Polemovirus

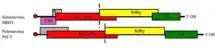
Genome of Southern bean mosaic virus (SBMV) and Poinsettia latent virus (PnLV)

Viruses in "Polemovirus" are non-enveloped, with icosahedral geometries, and T=3 symmetry. Genomes are linear and non-segmented.